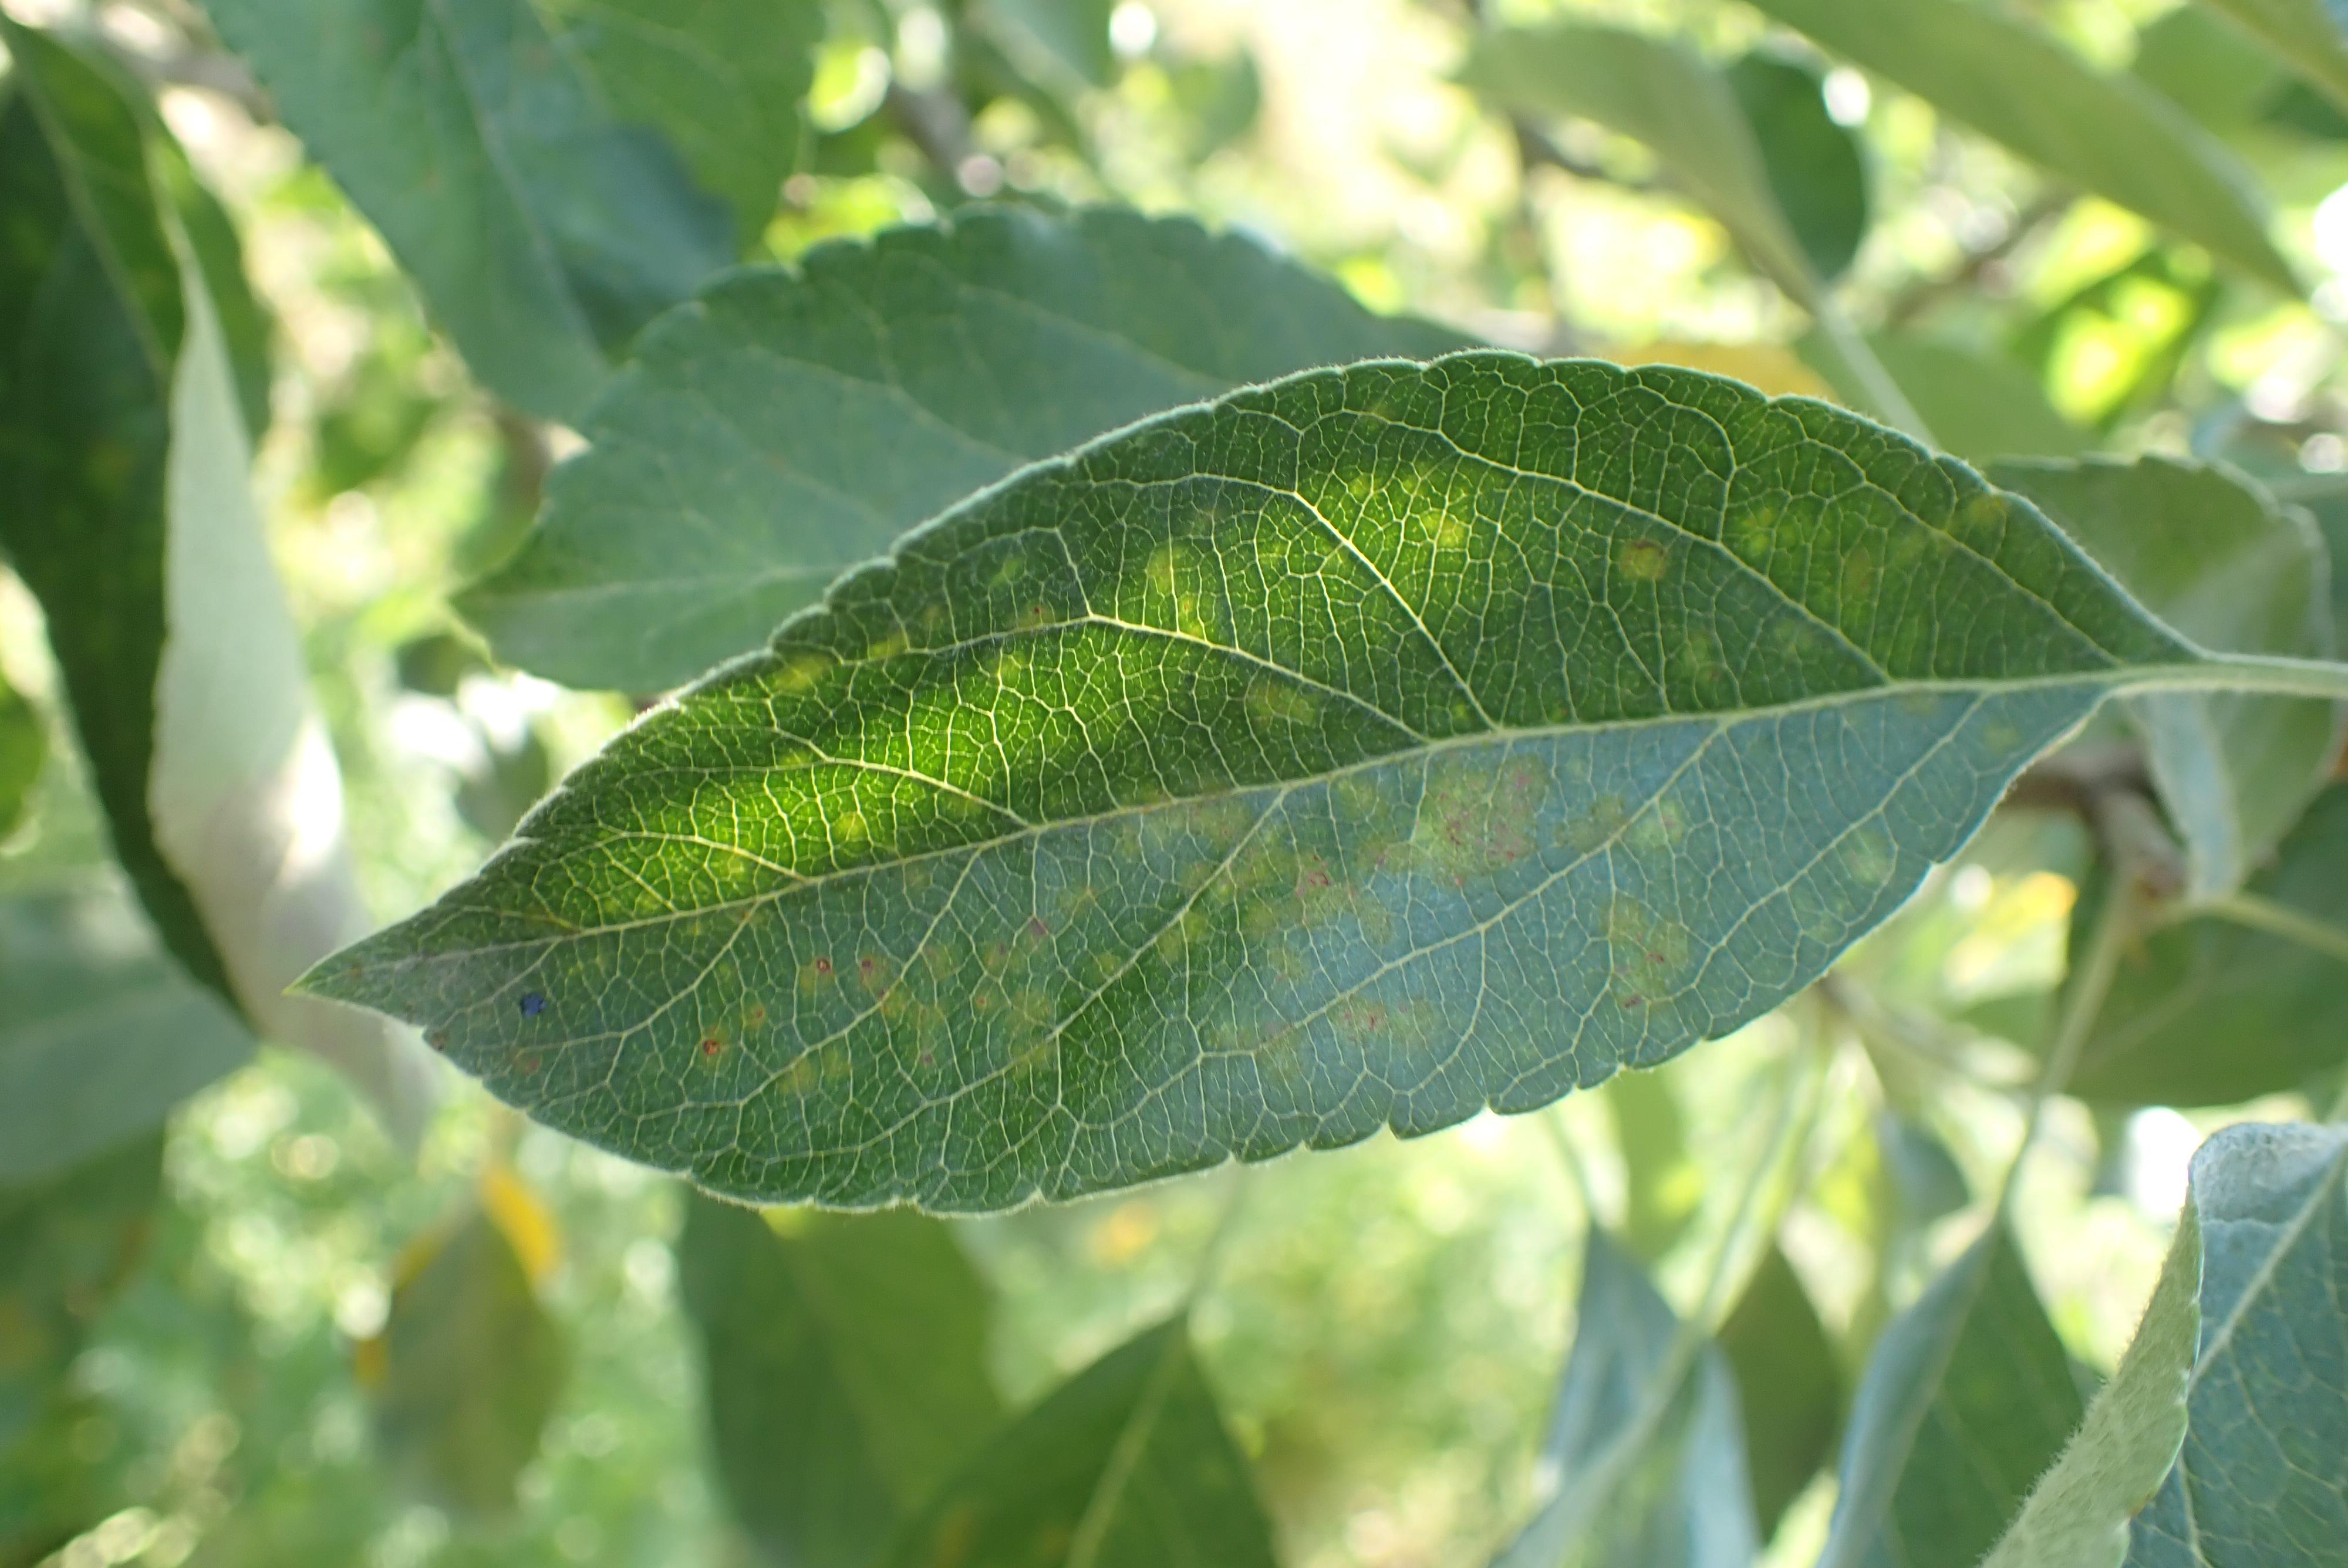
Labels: scab